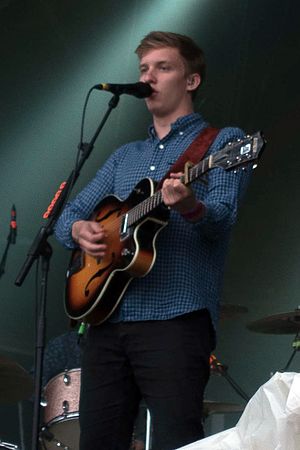
George Ezra
Ezra i Glastonbury Abbey i 2014
"George Ezra Barnett er en engelsk singer-songwriter. Efter at have udgivet de to EP'er Did You Hear the Rain? i oktober 2013 og Cassy O' i marts 2014, blev han kendt med singlen ""Budapest"", som nåede top ti i adskillige lande verden over, og nåede #1 i Østrig, New Zealand og Tjekkiet. Ezras debutalum Wanted on Voyage, som blev udgivet d. 30. juni 2014, nåede #1 i Storbritannien og Skotland og top ti i syv andre lande.